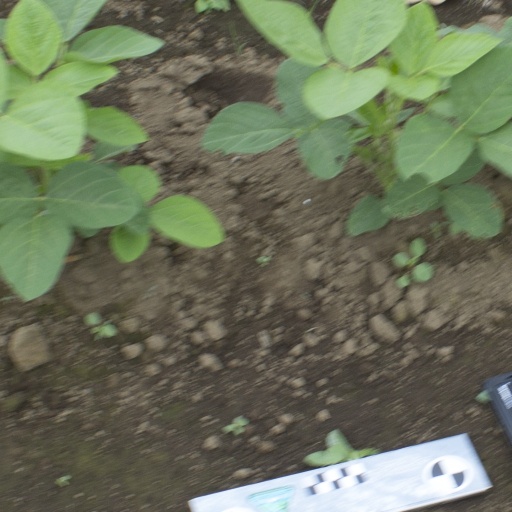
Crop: soybean